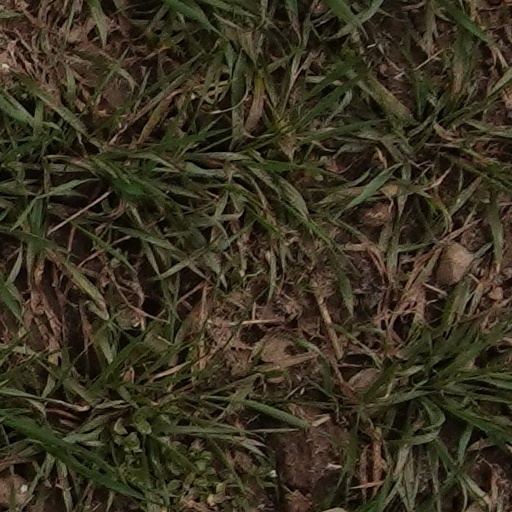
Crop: wheat